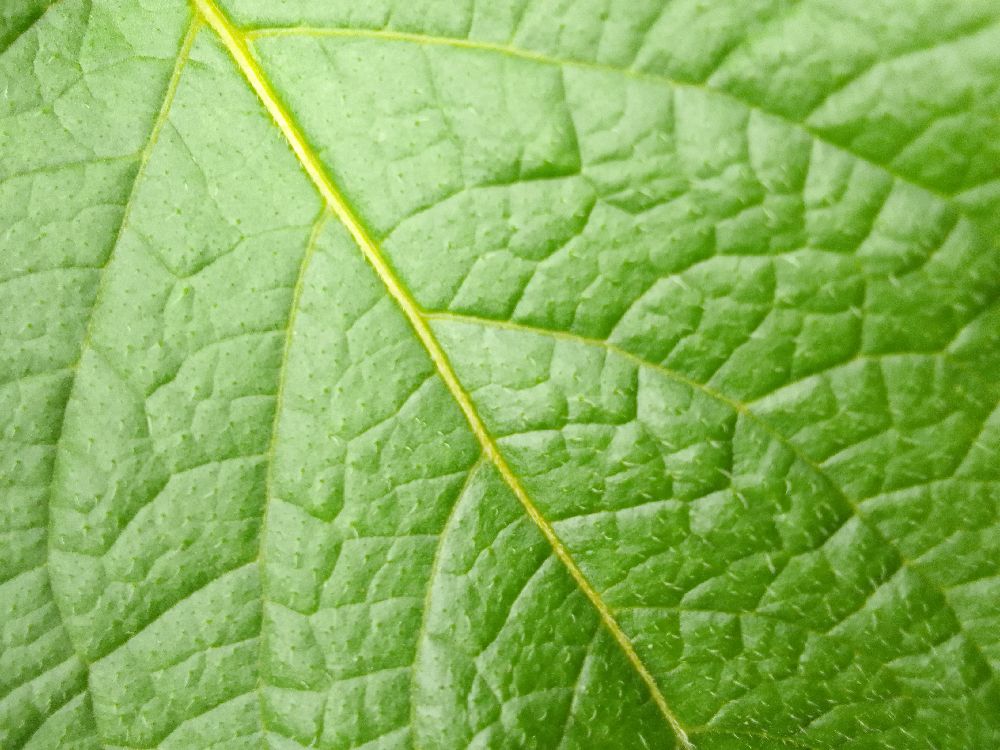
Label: Healthy